Charles A. Spencer

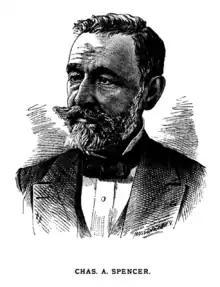
Charles A. Spencer, Courtesy of JSTOR

Charles A. Spencer was an American scientific pioneer and inventor, who is widely believed to have developed the first American-made achromatic objective microscope. He was born in 1813 in Madison County, NY and died in 1881.